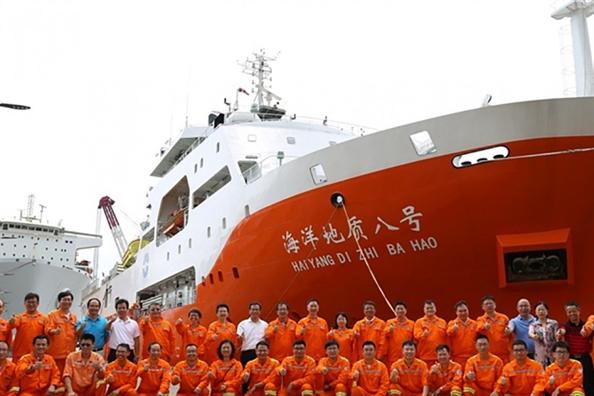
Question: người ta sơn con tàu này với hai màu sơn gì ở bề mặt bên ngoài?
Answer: sơn màu cam và màu trắng